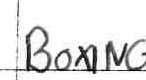
Label: boxing